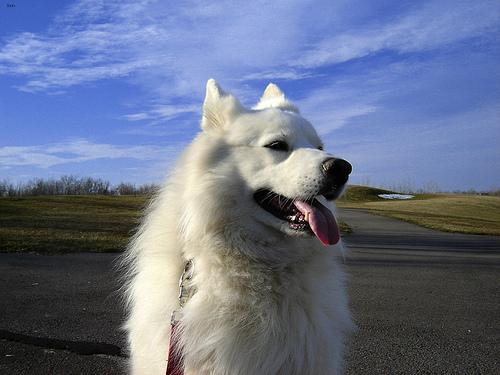
Breed: samoyed